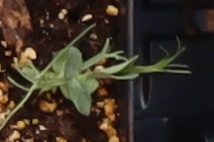
Label: Field Pea